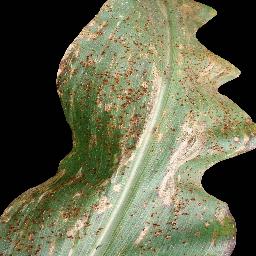
Label: Corn___Common_rust